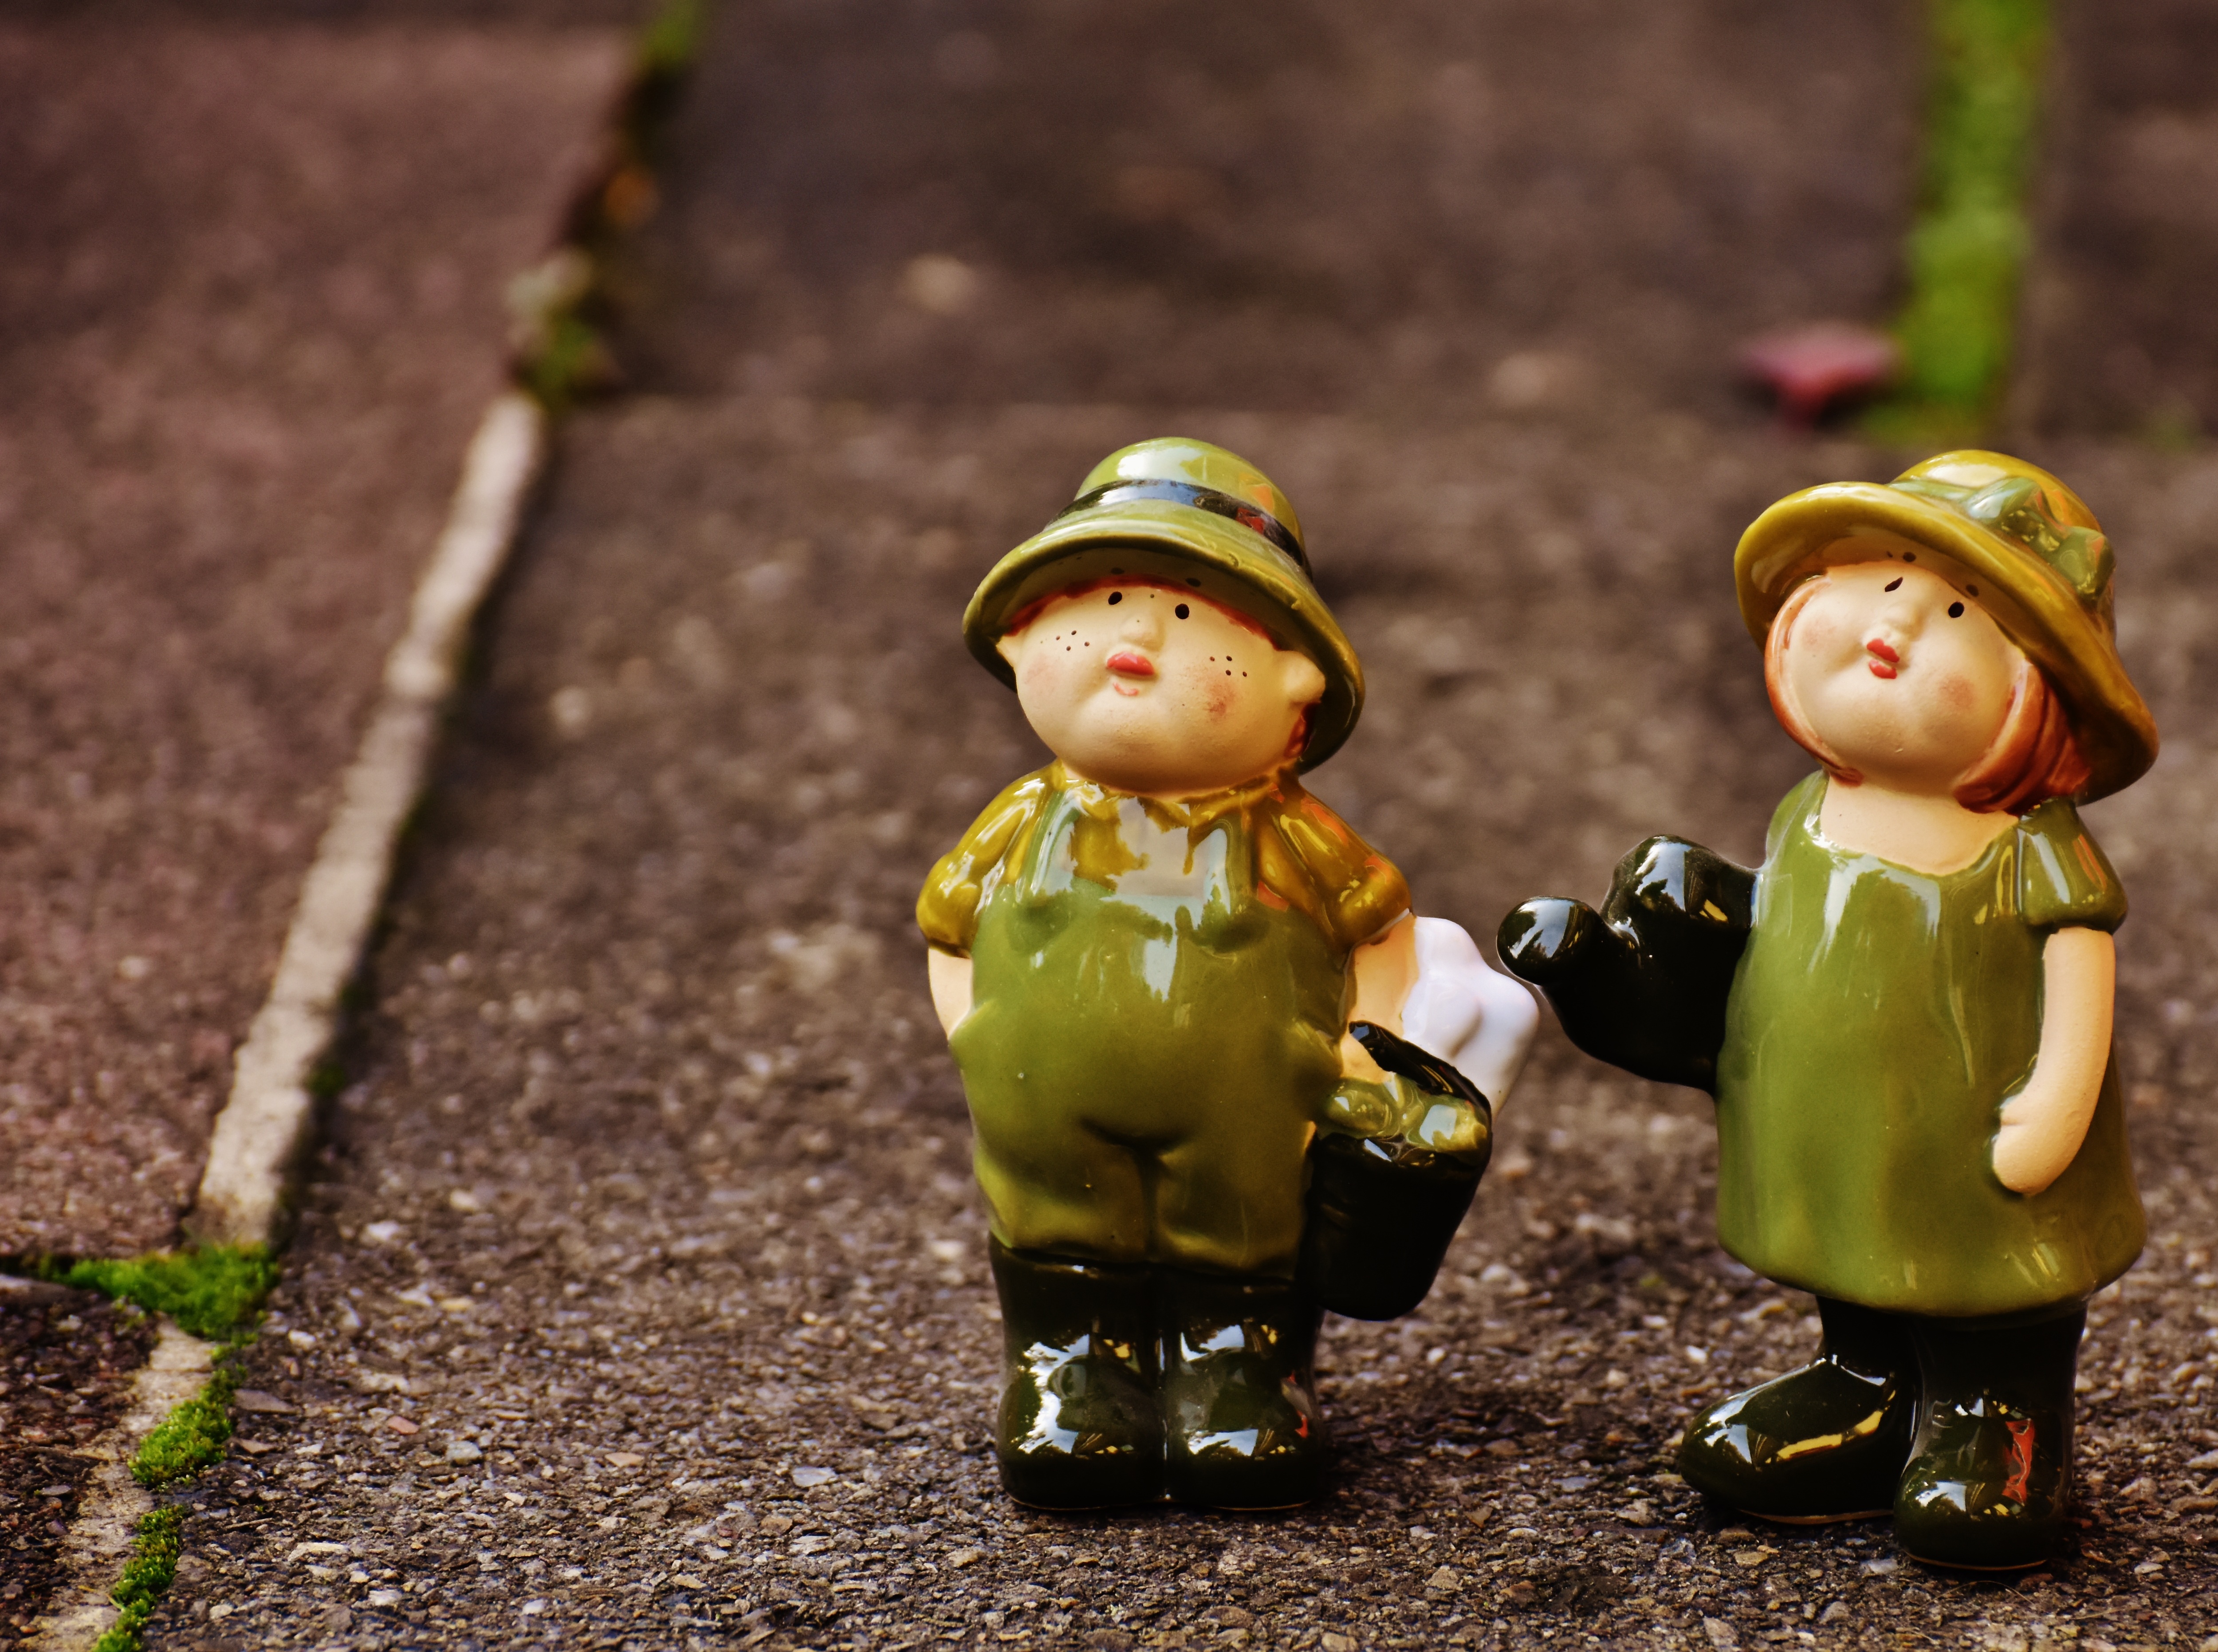
flower, cute, spring, green, ceramic, child, yellow, garden, together, toy, gardening, funny, figures, garden gnome